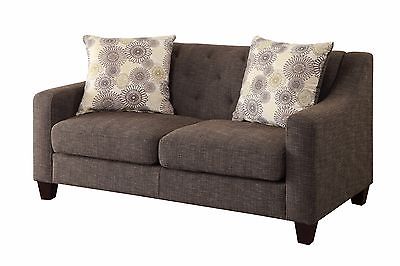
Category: sofa